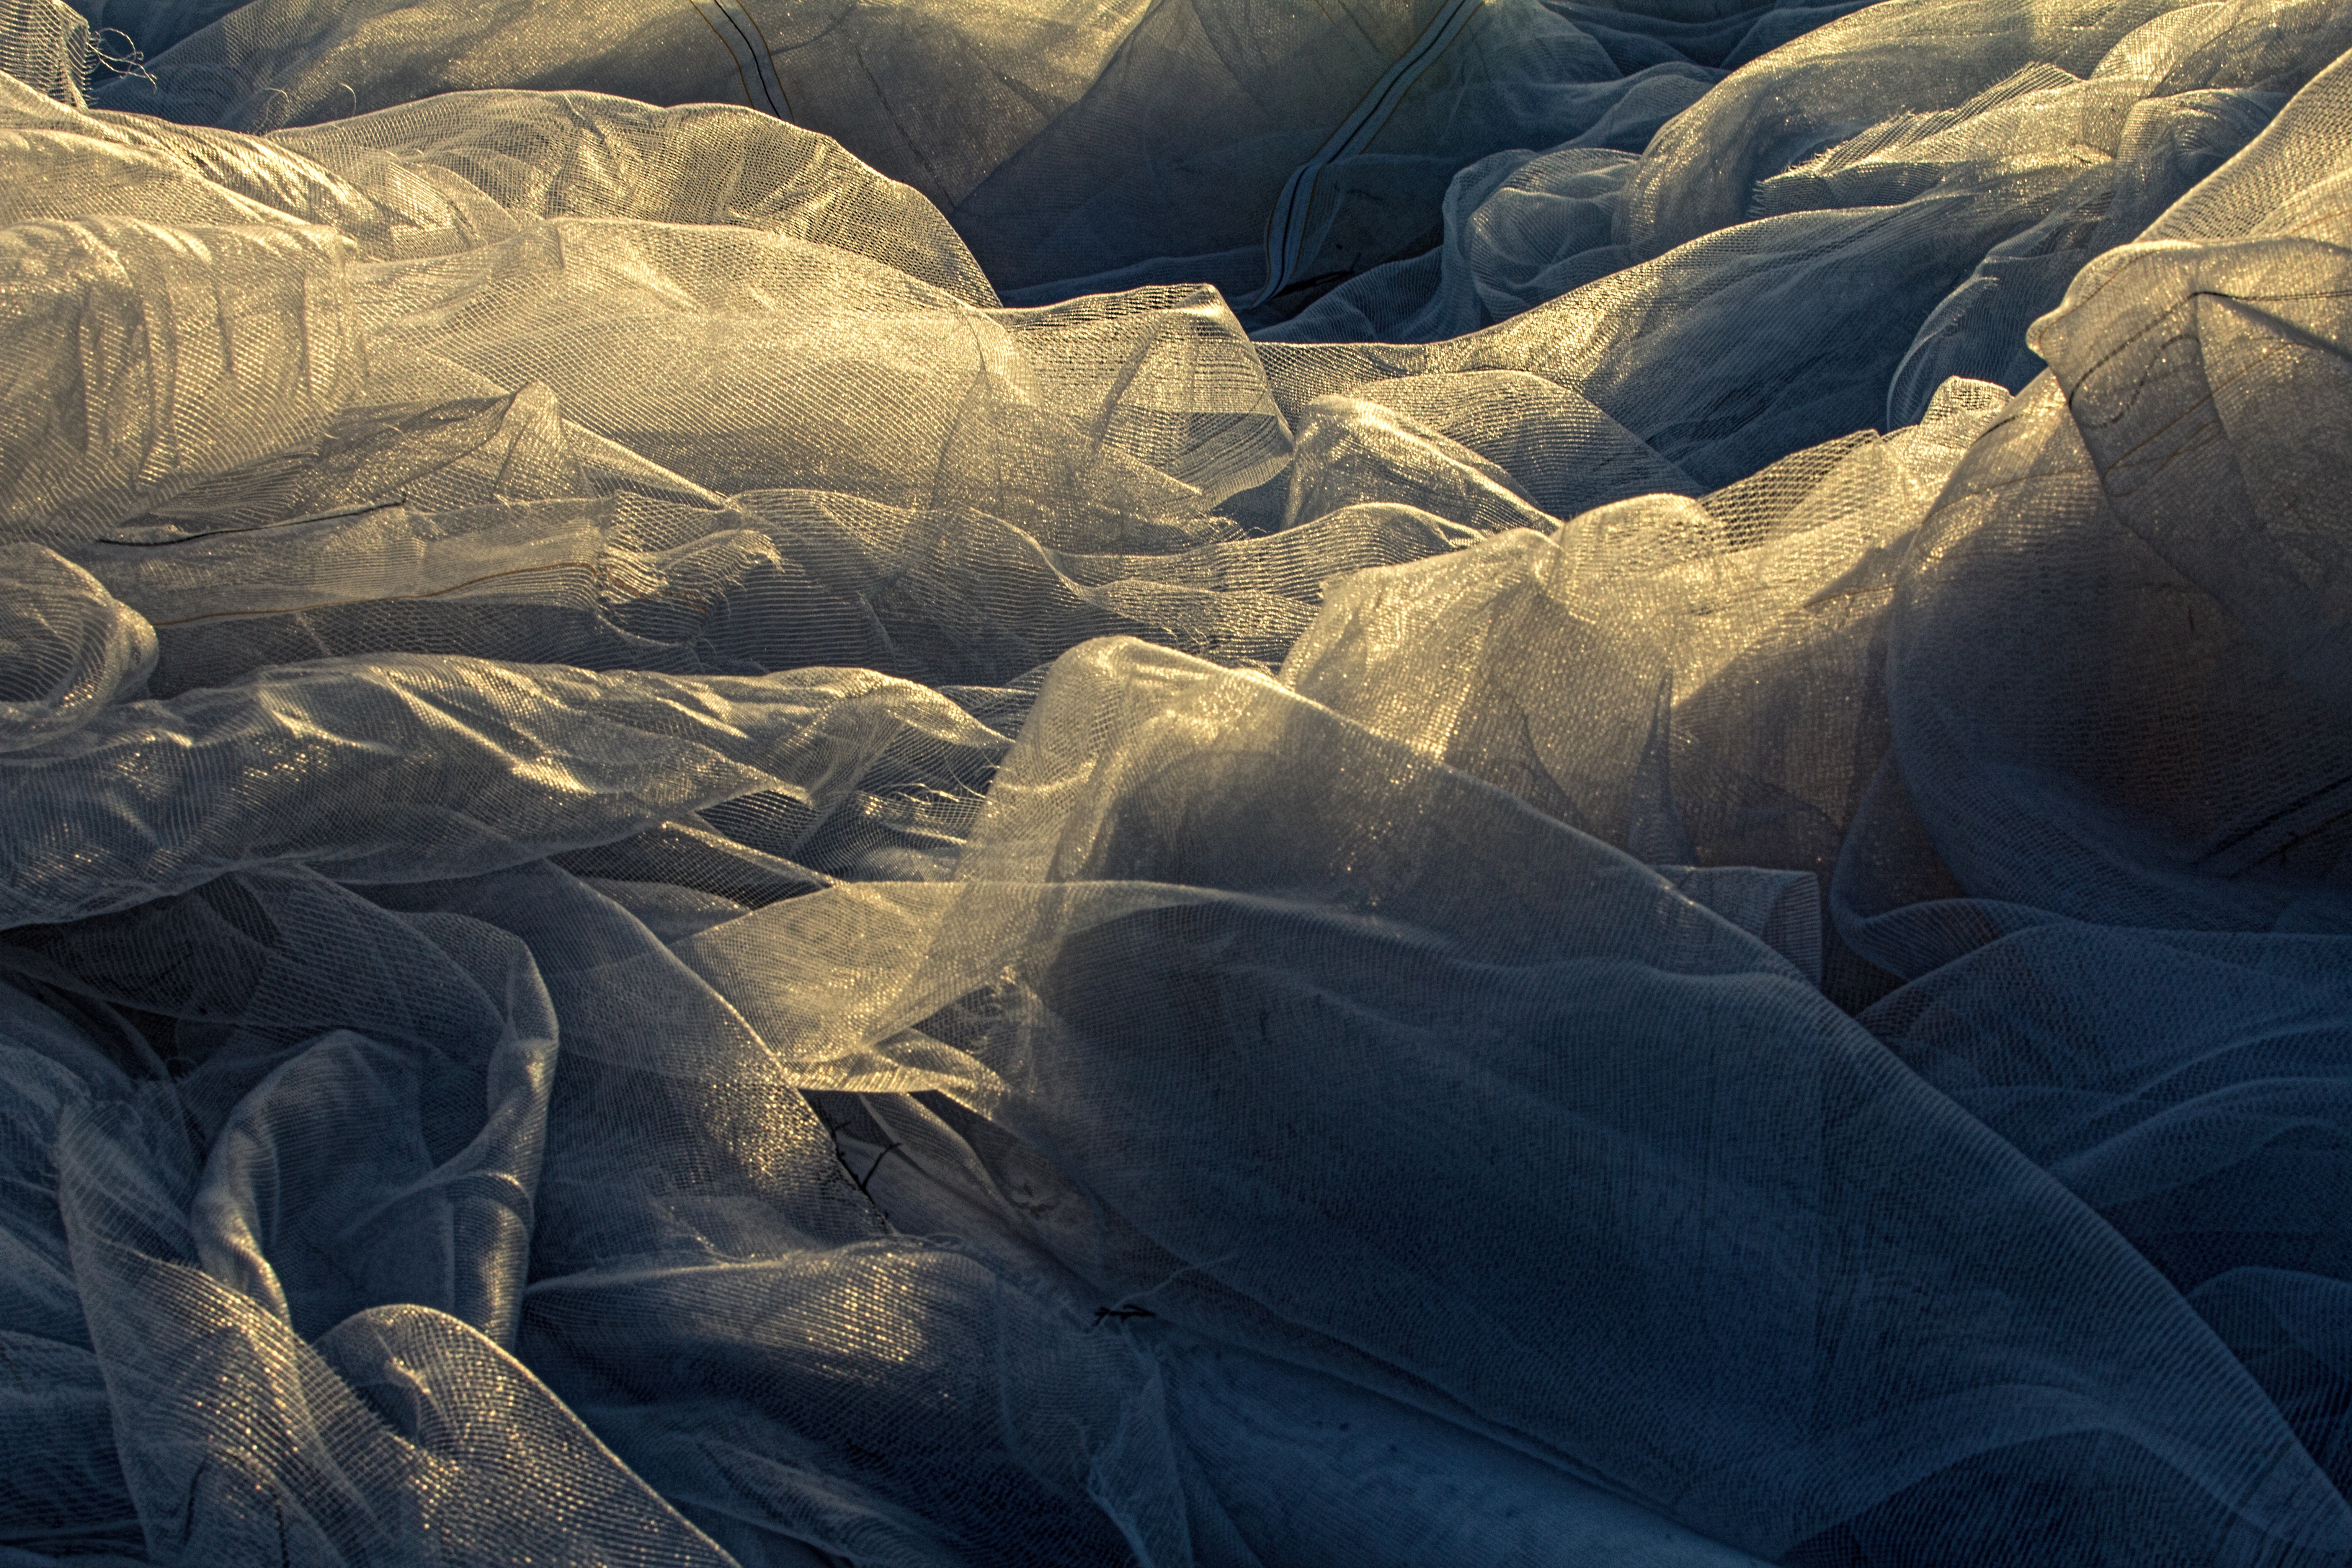
rock, sunlight, texture, darkness, blue, terrain, material, fabric, mountains, net, badlands, screenshot, sun light